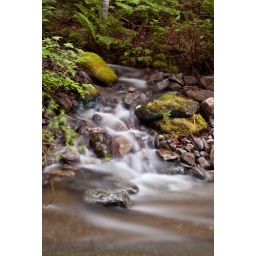
A small stream flowing out of the mountains into the Snoqualmie river off Tinkham road in Washington.